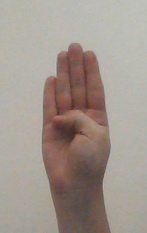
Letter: kaaf